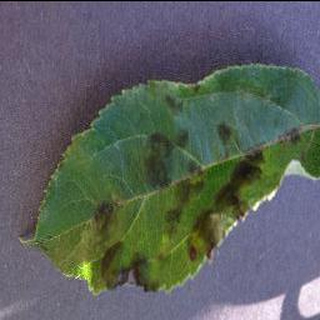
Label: apple_apple_scab